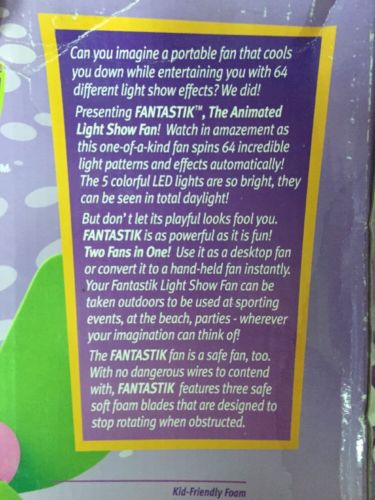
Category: fan